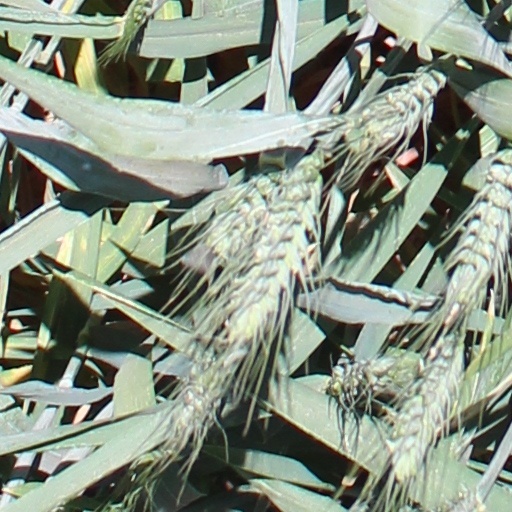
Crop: wheat